Dicrocoelium dendriticum

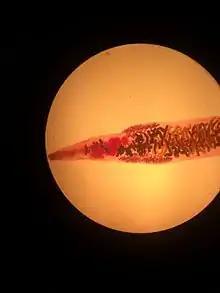
Mature Dicrocoelium dendriticum under microscope

"Dicrocoelium dendriticum" has a similar morphology to "Clonorchis sinensis", the Chinese liver fluke. "Dicrocoelium dendriticum" is distinguished by lobed testes in the anterior of the body, as opposed to "Clonorchis sinensis" whose testes are located in the posterior. They both are flat and have a characteristic taper at the anterior and posterior ends. The anterior is distinguished by an oral sucker at the point, an acetabulum and the testes. The posterior is where the uterus lies. In the parasite's midsection lie the vitelline glands that are involved in egg formation.